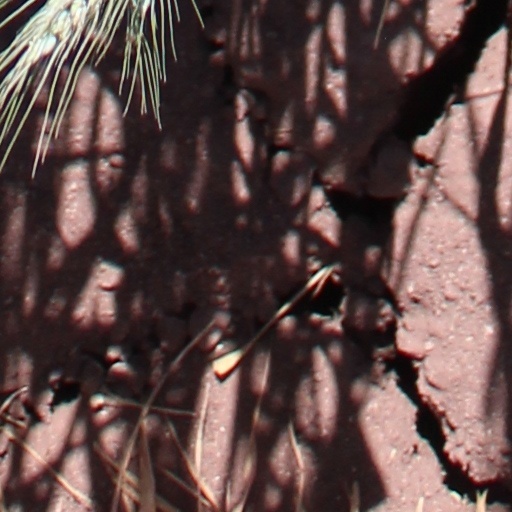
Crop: wheat